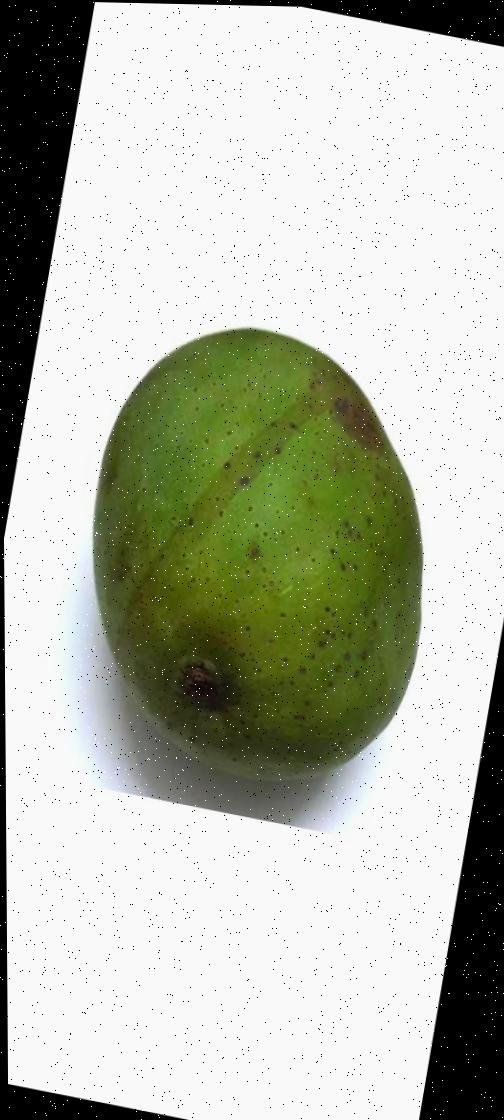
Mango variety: Fazli Shurmai